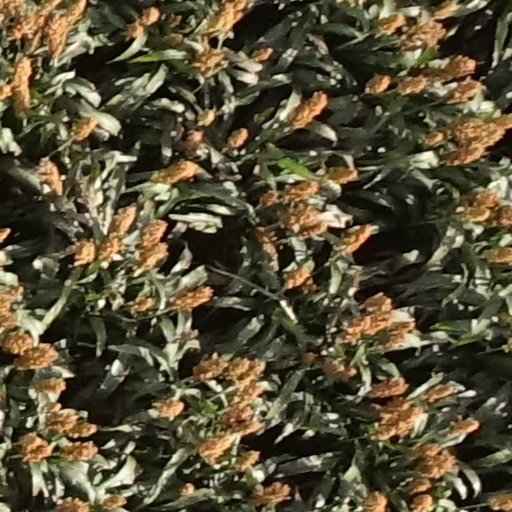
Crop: sorghum